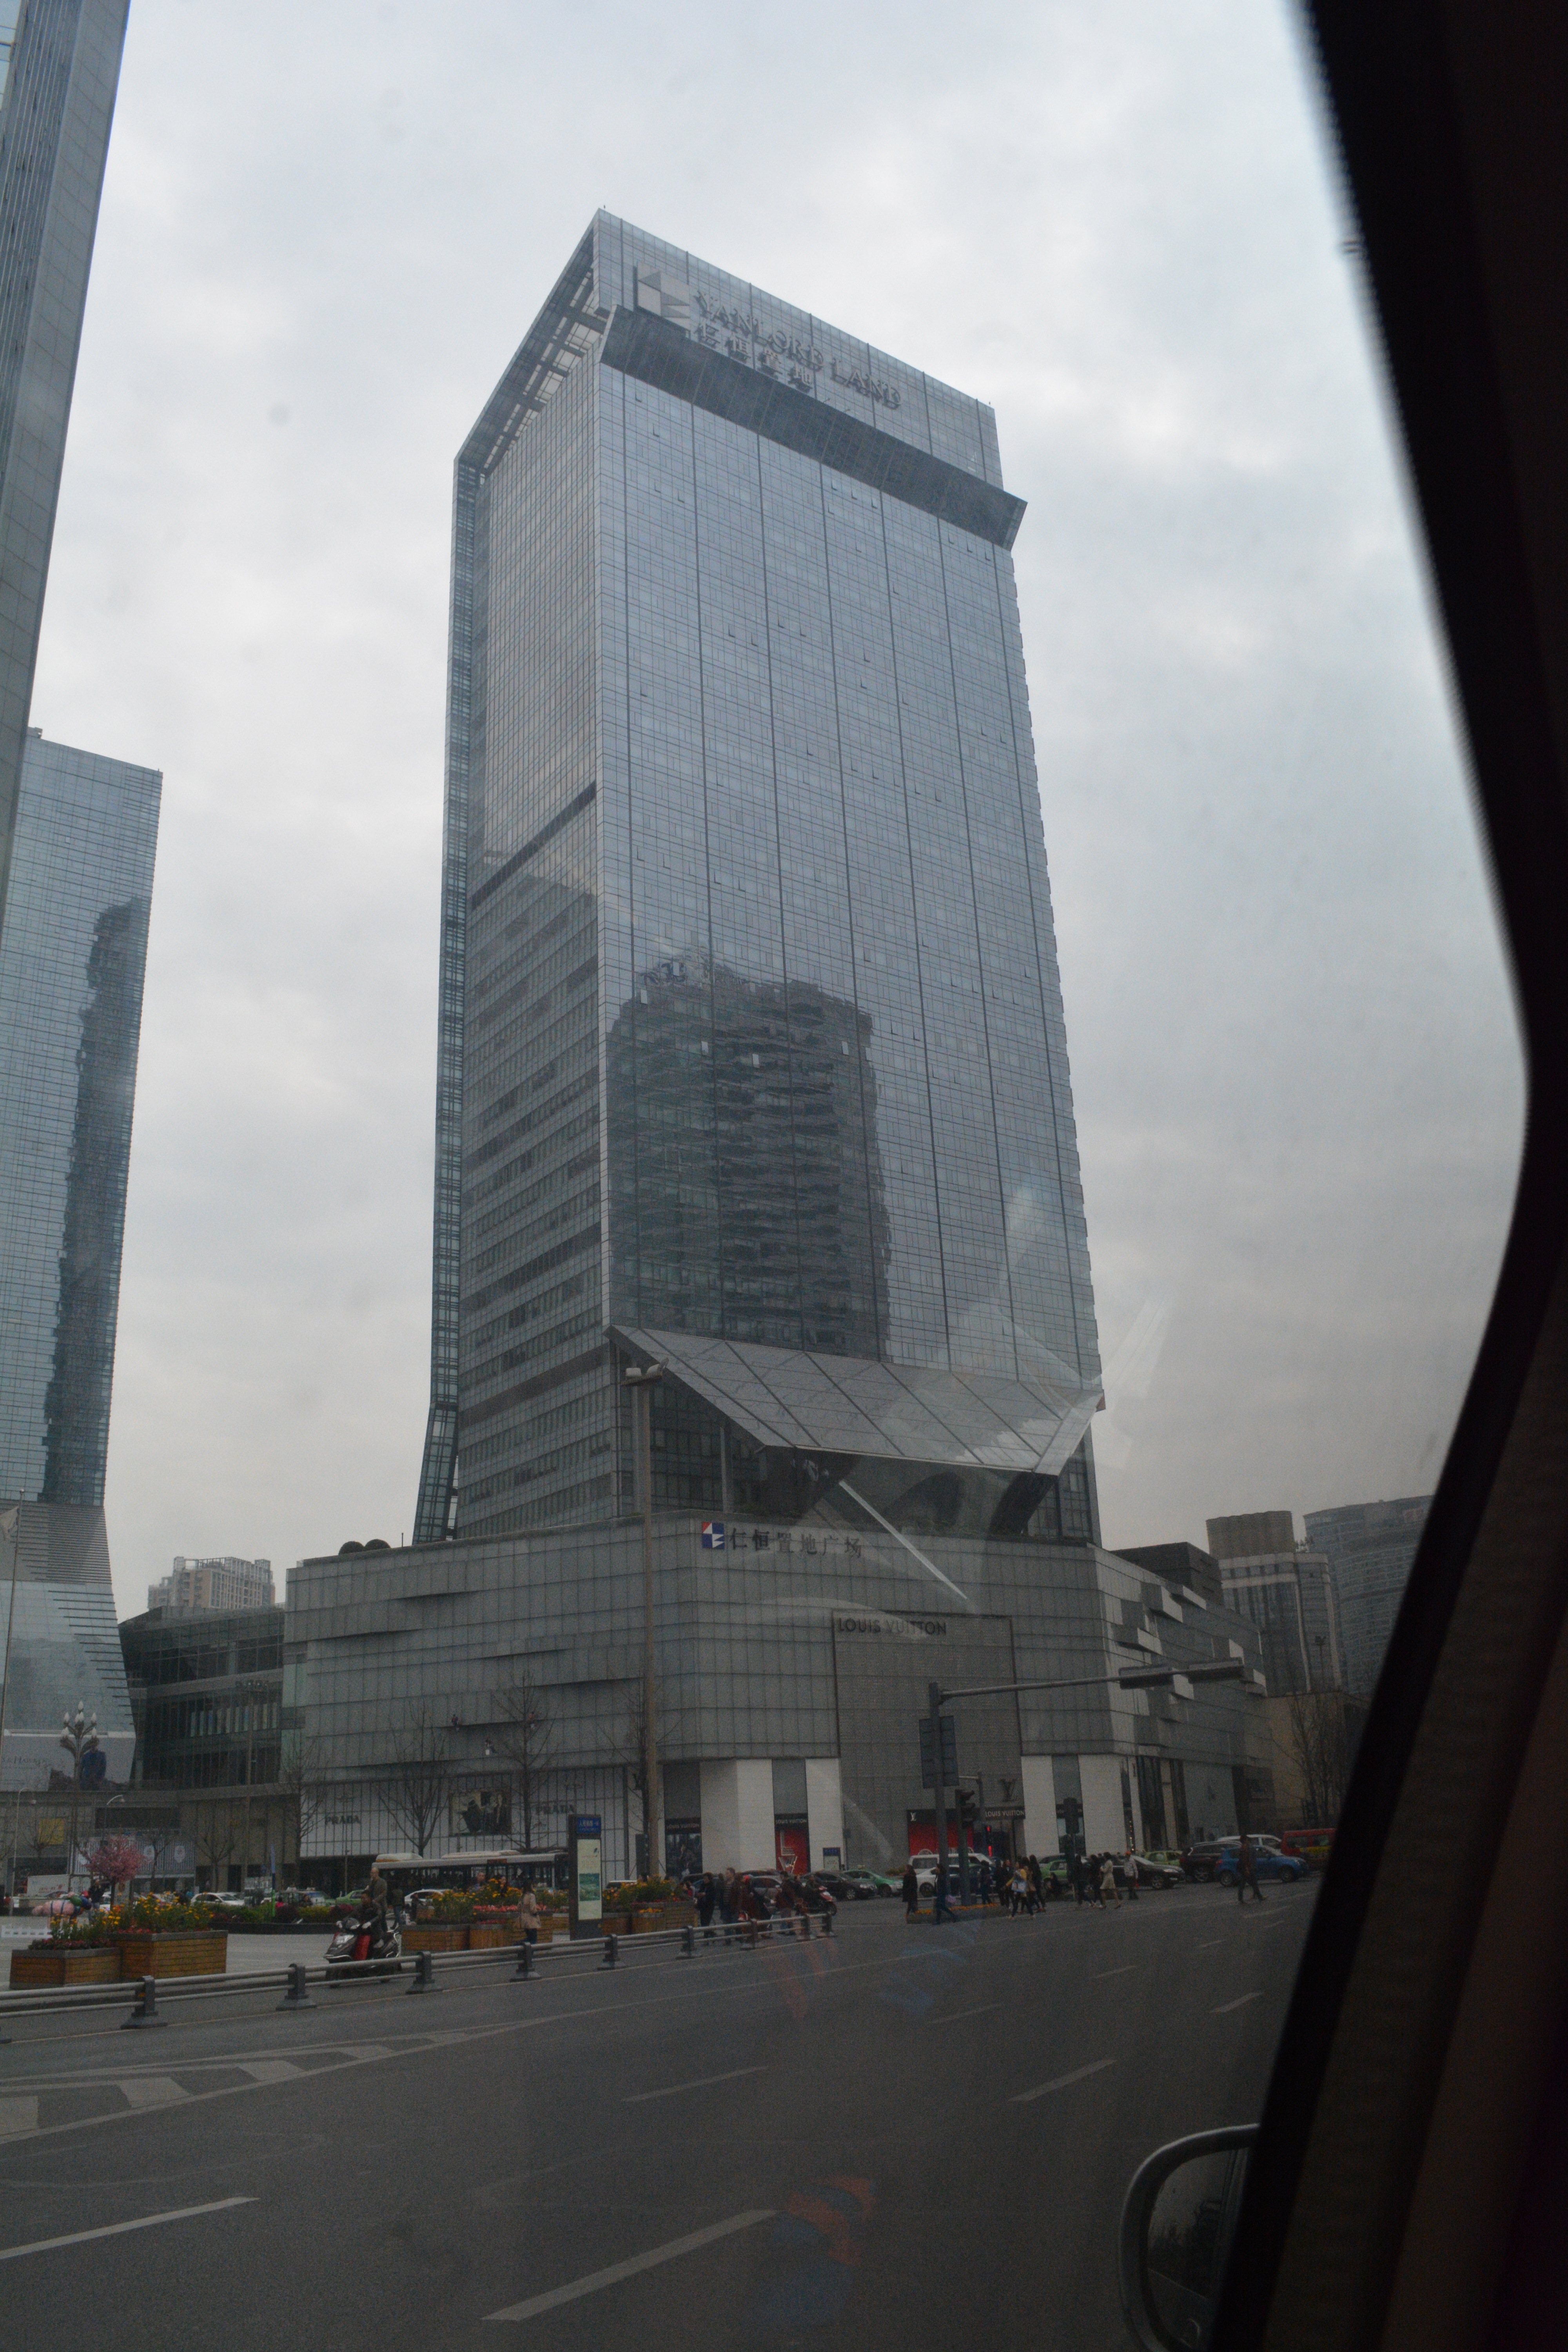
architecture, skyline, city, skyscraper, cityscape, downtown, tower, landmark, facade, tower block, shape, metropolis, urban area, human settlement, metropolitan area